Saint Francis Receiving the Stigmata (van Eyck)

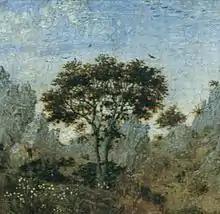
Detail showing flora and birds in flight (Turin). The transitions between cloud and sky are achieved through hatching. A rectangular area of overpaint is visible as a broad stroke immediately above the tree.

The panels are in relatively good condition given their age. The Philadelphia version is better preserved; it has superior tonalities and more prominent colours. In 1906, Roger Fry gave it a well-documented restoration with overpaint removed. Fry was at the time Curator of Paintings at the Metropolitan Museum and performed restorations despite a formal lack of training; the St Francis was the second restoration he undertook. He attributed the work to Hubert van Eyck, and thought the Turin version a copy. His removal of a section at the top revealed a red border; he wrote that van Eyck had "conceived it as a miniature in oil on panel, and that it might indicate a date not very far removed from the drawings of the Turin Book of Hours" (Milan-Turin Hours). In 1926 he recorded: "When it came to me, the panel was considerably larger at the top, and dull opaque sky concealed the join where the extra piece had been added on to satisfy some owner who did not appreciate the compressed composition of the original. The sky had been enlivened ... with a crowd of small white-cloud like forms suggesting the presence of a cohort of angels." His restoration removed more than 10 centimetres; before the restoration it measured , afterwards .